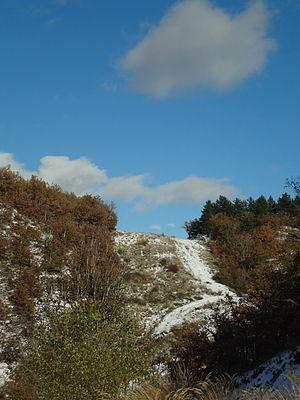
Saint-Martin-les-Eaux est une commune française située dans le département des Alpes-de-Haute-Provence en région Provence-Alpes-Côte d'Azur. L'exode rural a été très fort dans cette commune, qui a perdu plus de 80 % de sa population avant de se stabiliser autour de 100 habitants.